Antal Ligeti

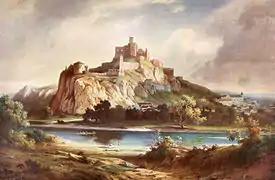
Trencsény Castle (date unknown)

Antal Ligeti (10 January 1823, Nagykároly - 5 January 1890, Budapest) was a Hungarian landscape painter.